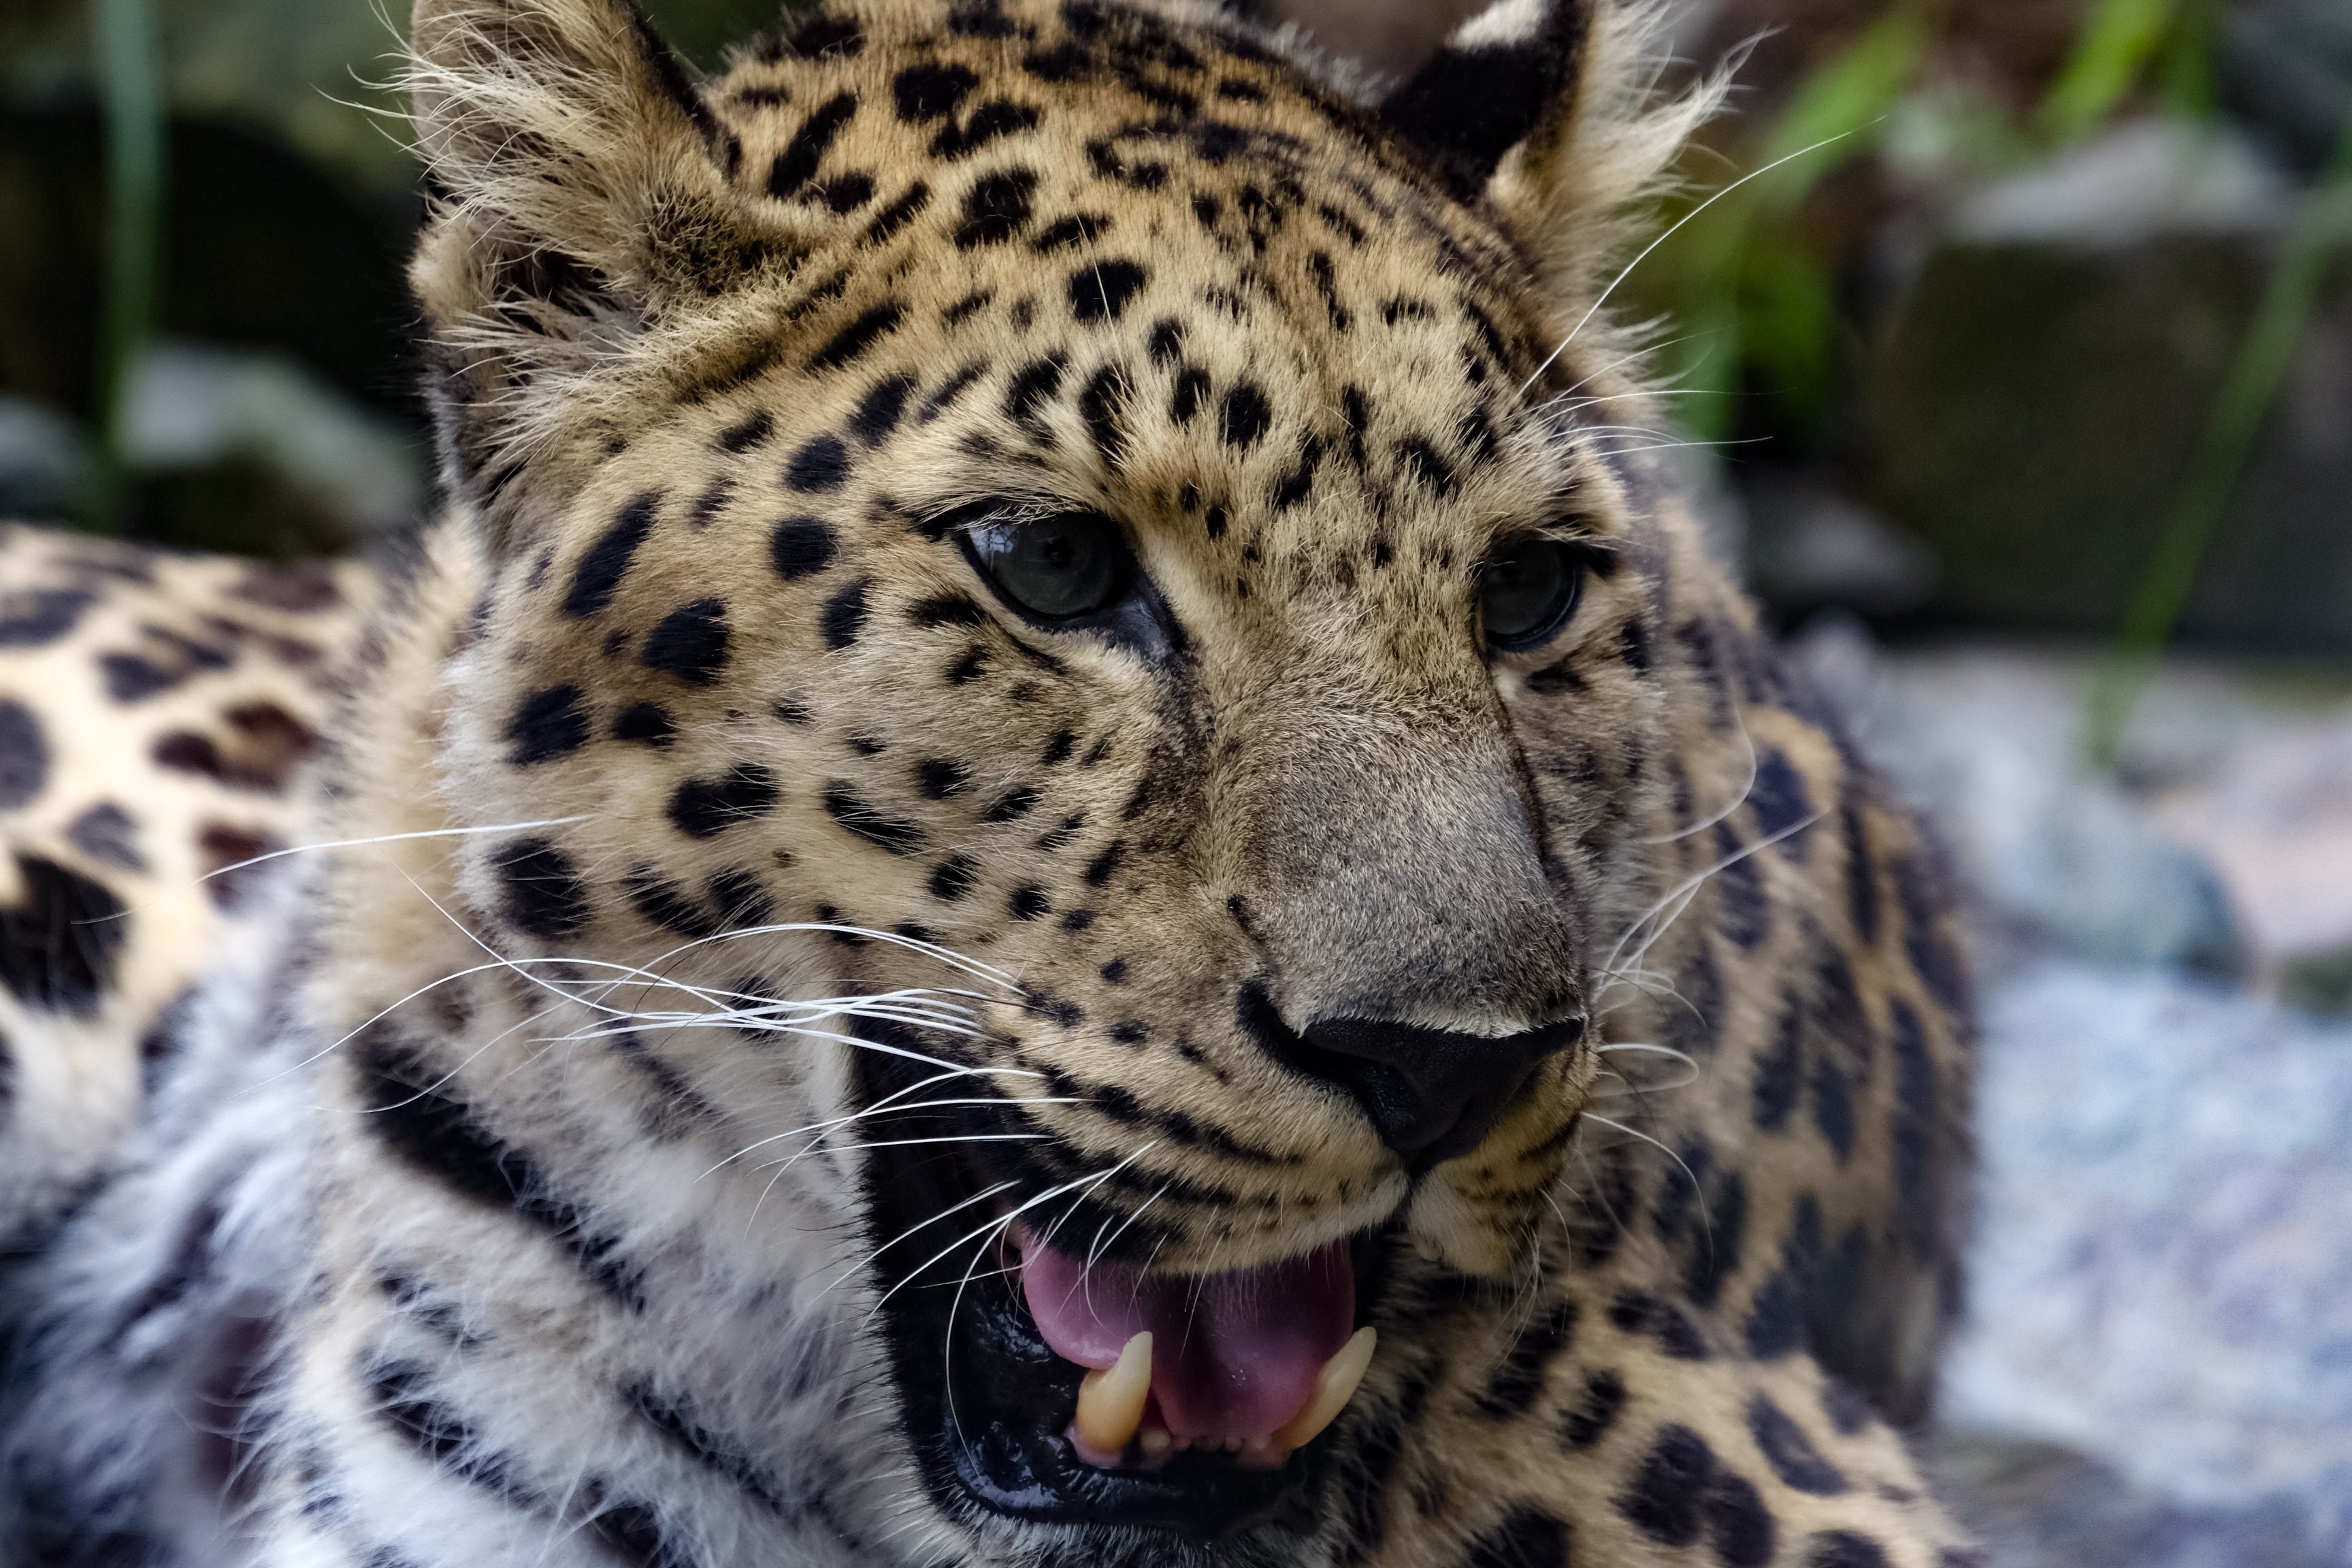
nature, wildlife, zoo, mammal, fauna, leopard, whiskers, colors, vertebrate, jaguar, snow leopard, ocelot, big cats, cat like mammal